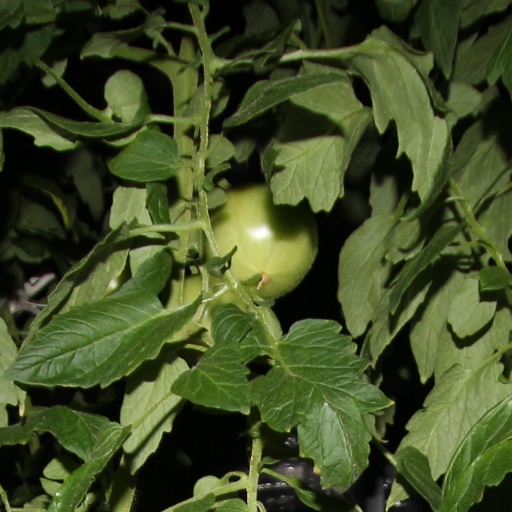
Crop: tomato